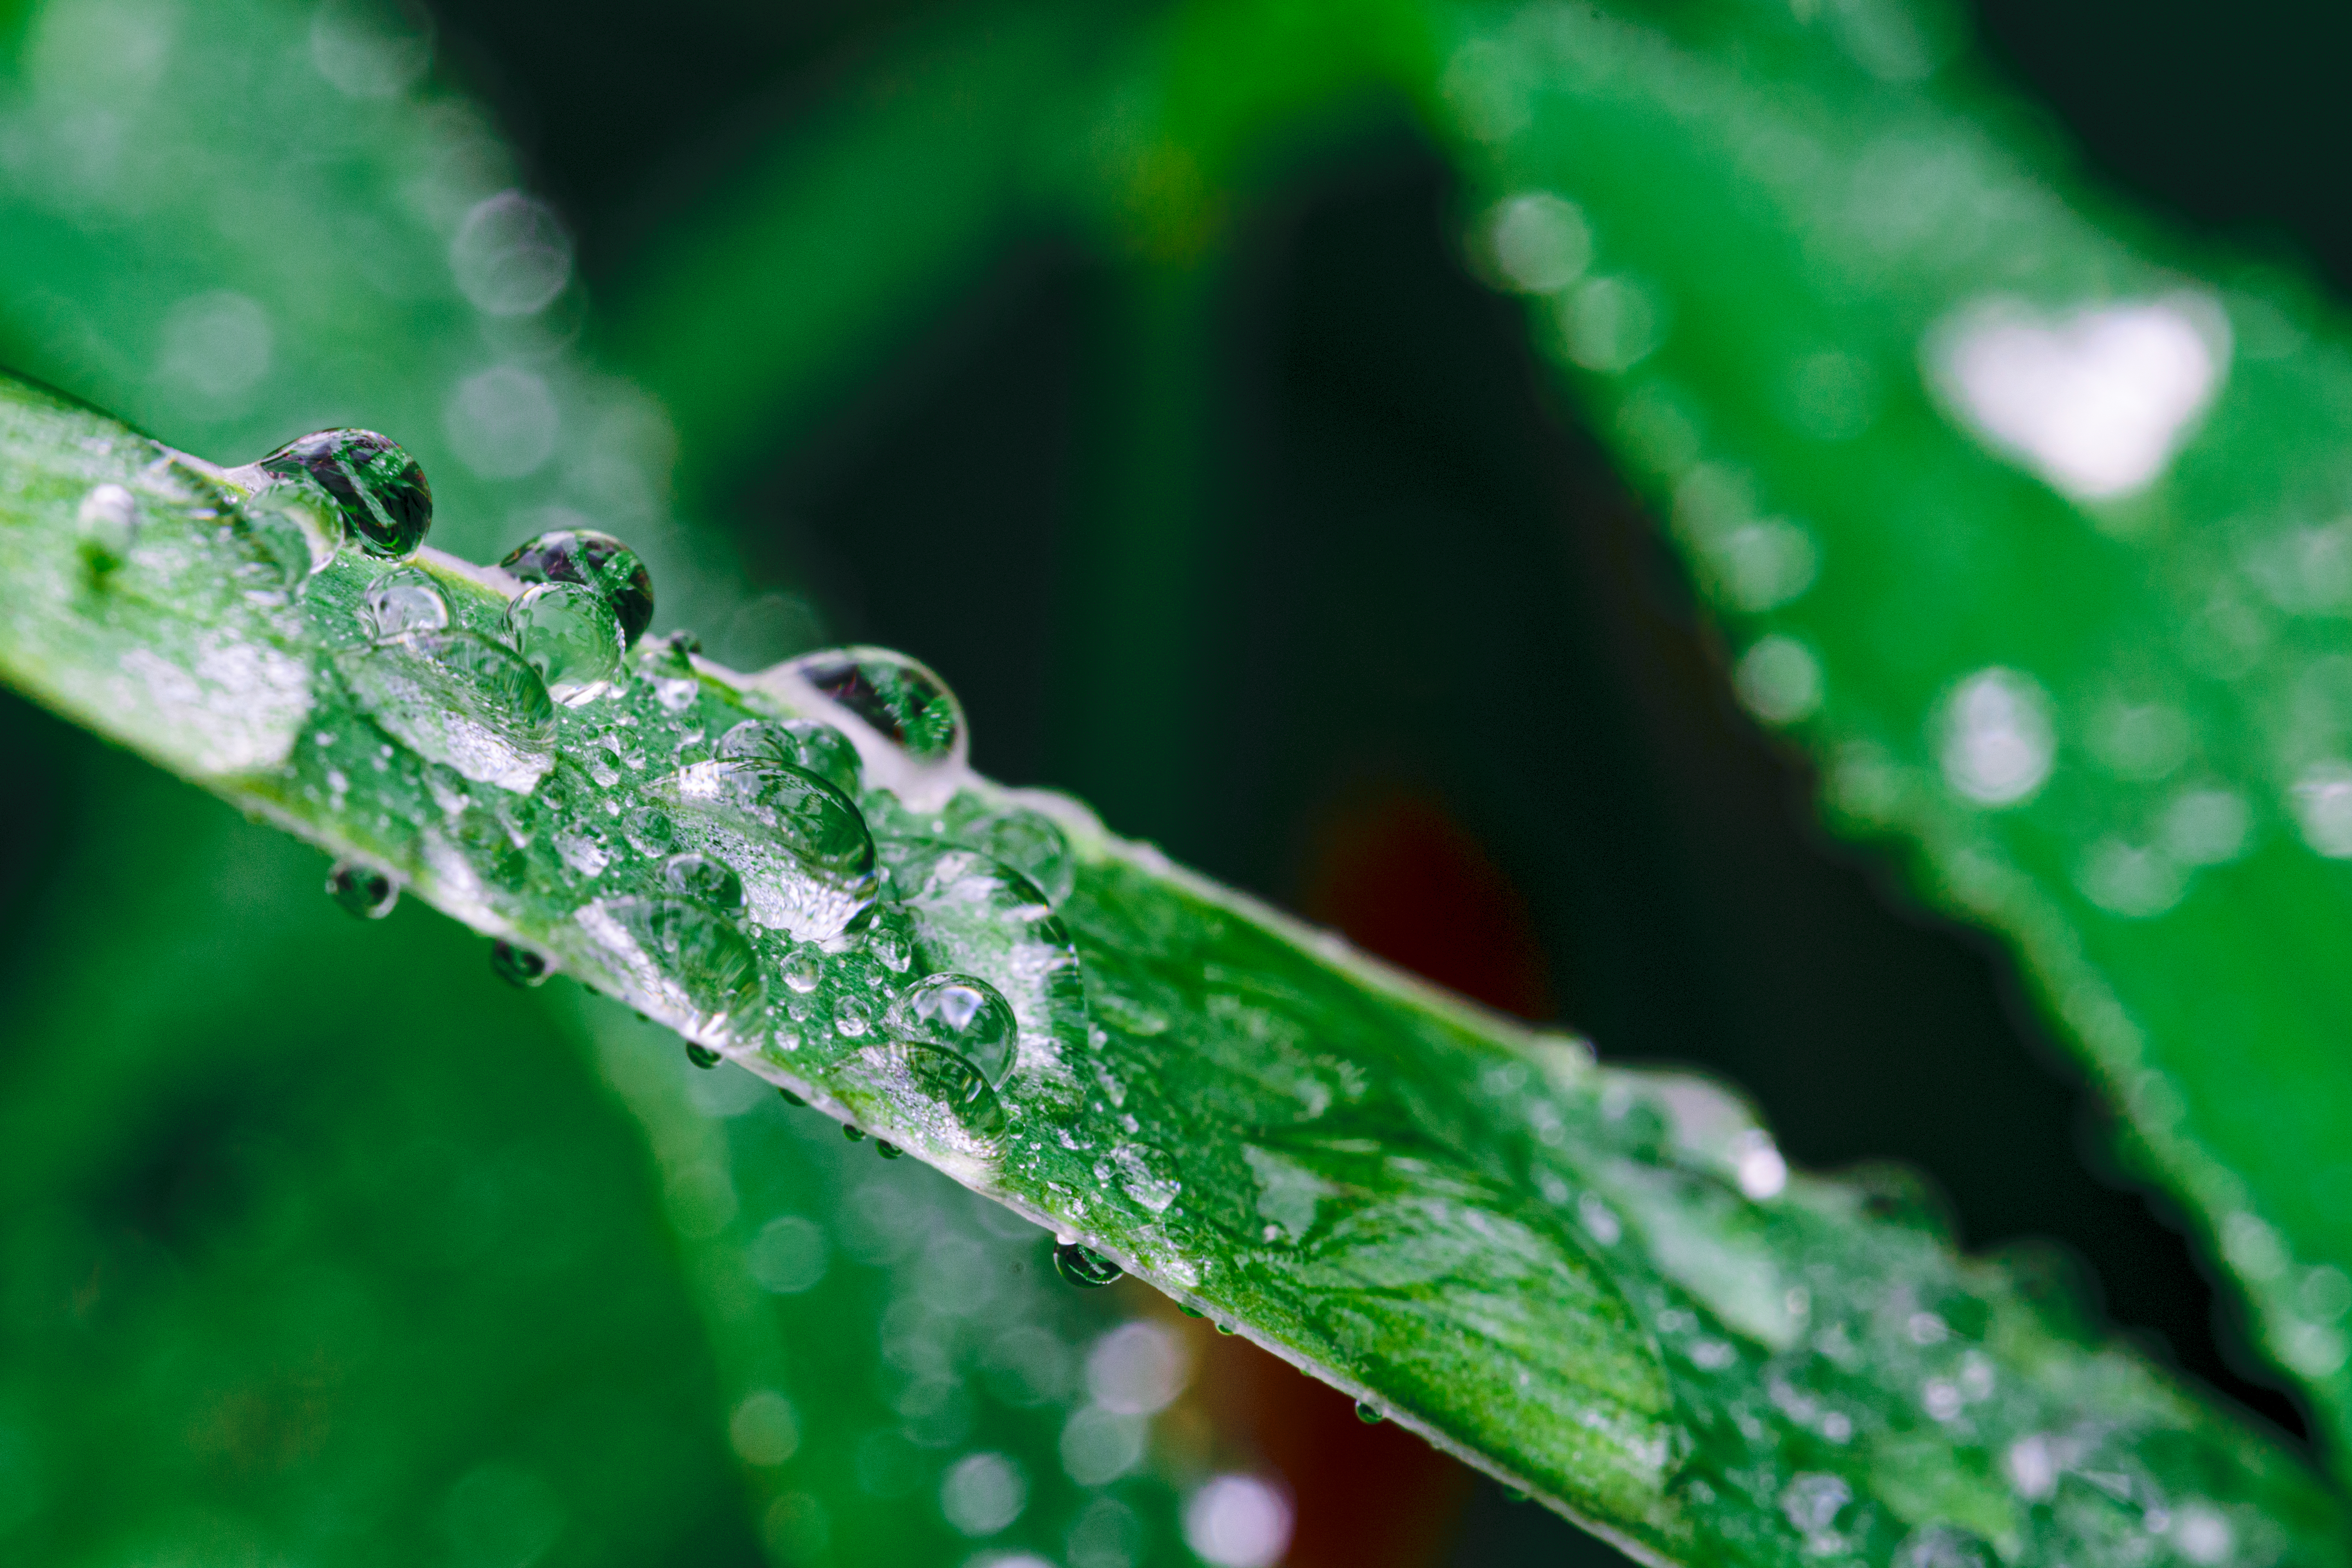
leaf, dew, moisture, green, water, drop, macro photography, close up, grass, black hair, terrestrial plant, grass family, plant, organism, photography, plant pathology